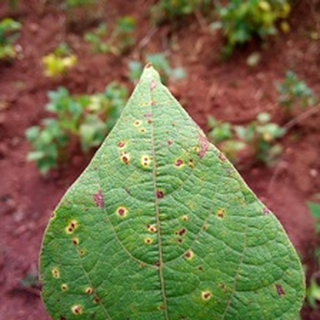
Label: bean_rust